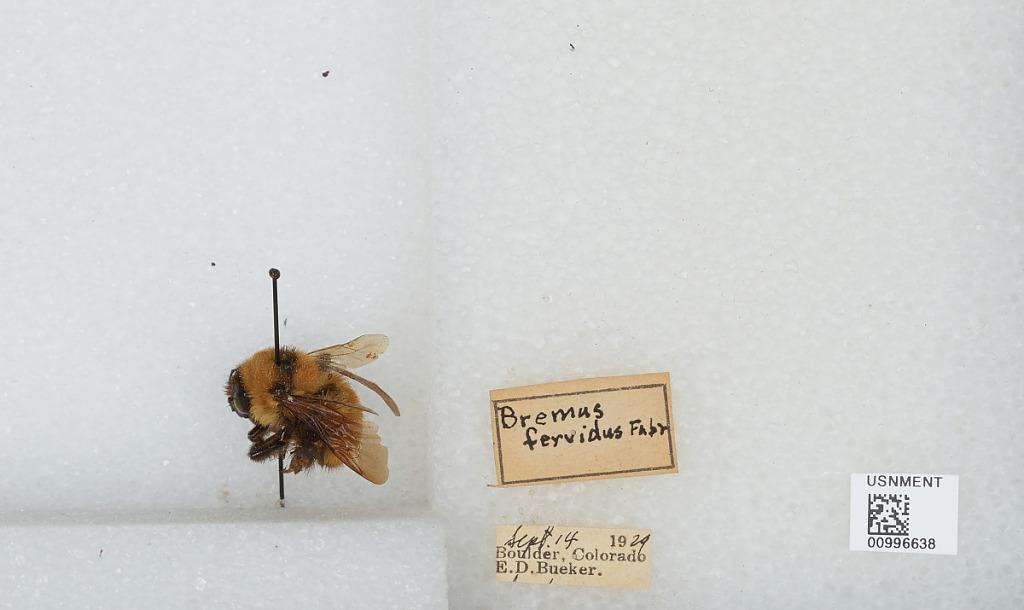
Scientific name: Bombus (Fervidobombus) fervidus fervidus (Fabricius)
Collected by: E. Bueker
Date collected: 1929-9-14
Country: United States
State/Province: Colorado
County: Boulder
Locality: Boulder
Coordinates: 40.0275, -105.252